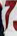
Number: 7